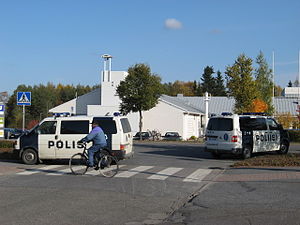
Skolemassakren i Kauhajoki
Finske patruljevogne foran skolen.
Skolemassakren i Kauhajoki var en skudepisode, der fandt sted den 23. september 2008 på en erhvervsskole i Kauhajoki, Södra Österbottens landskap, Vestfinlands len, Finland.